Answer in natural language. Consider the 3D positions of the objects in the scene and not just the 2D positions in the image. Is the centerpoint of  sleek silver floor lamp with white drum shade (marked A) at a higher height than beds shadow with a blue floor (marked B)? Choose between the following options: yes or no
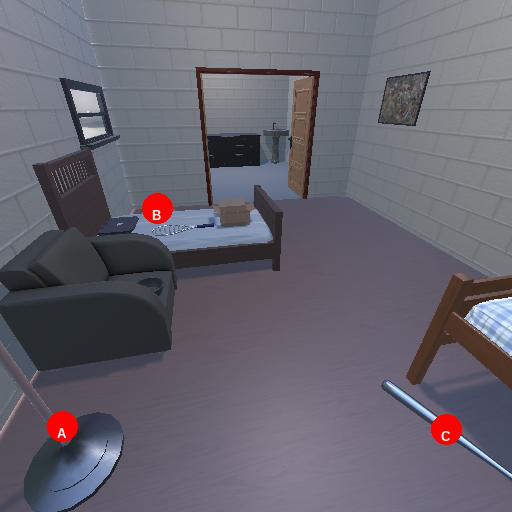
<answer>no</answer>